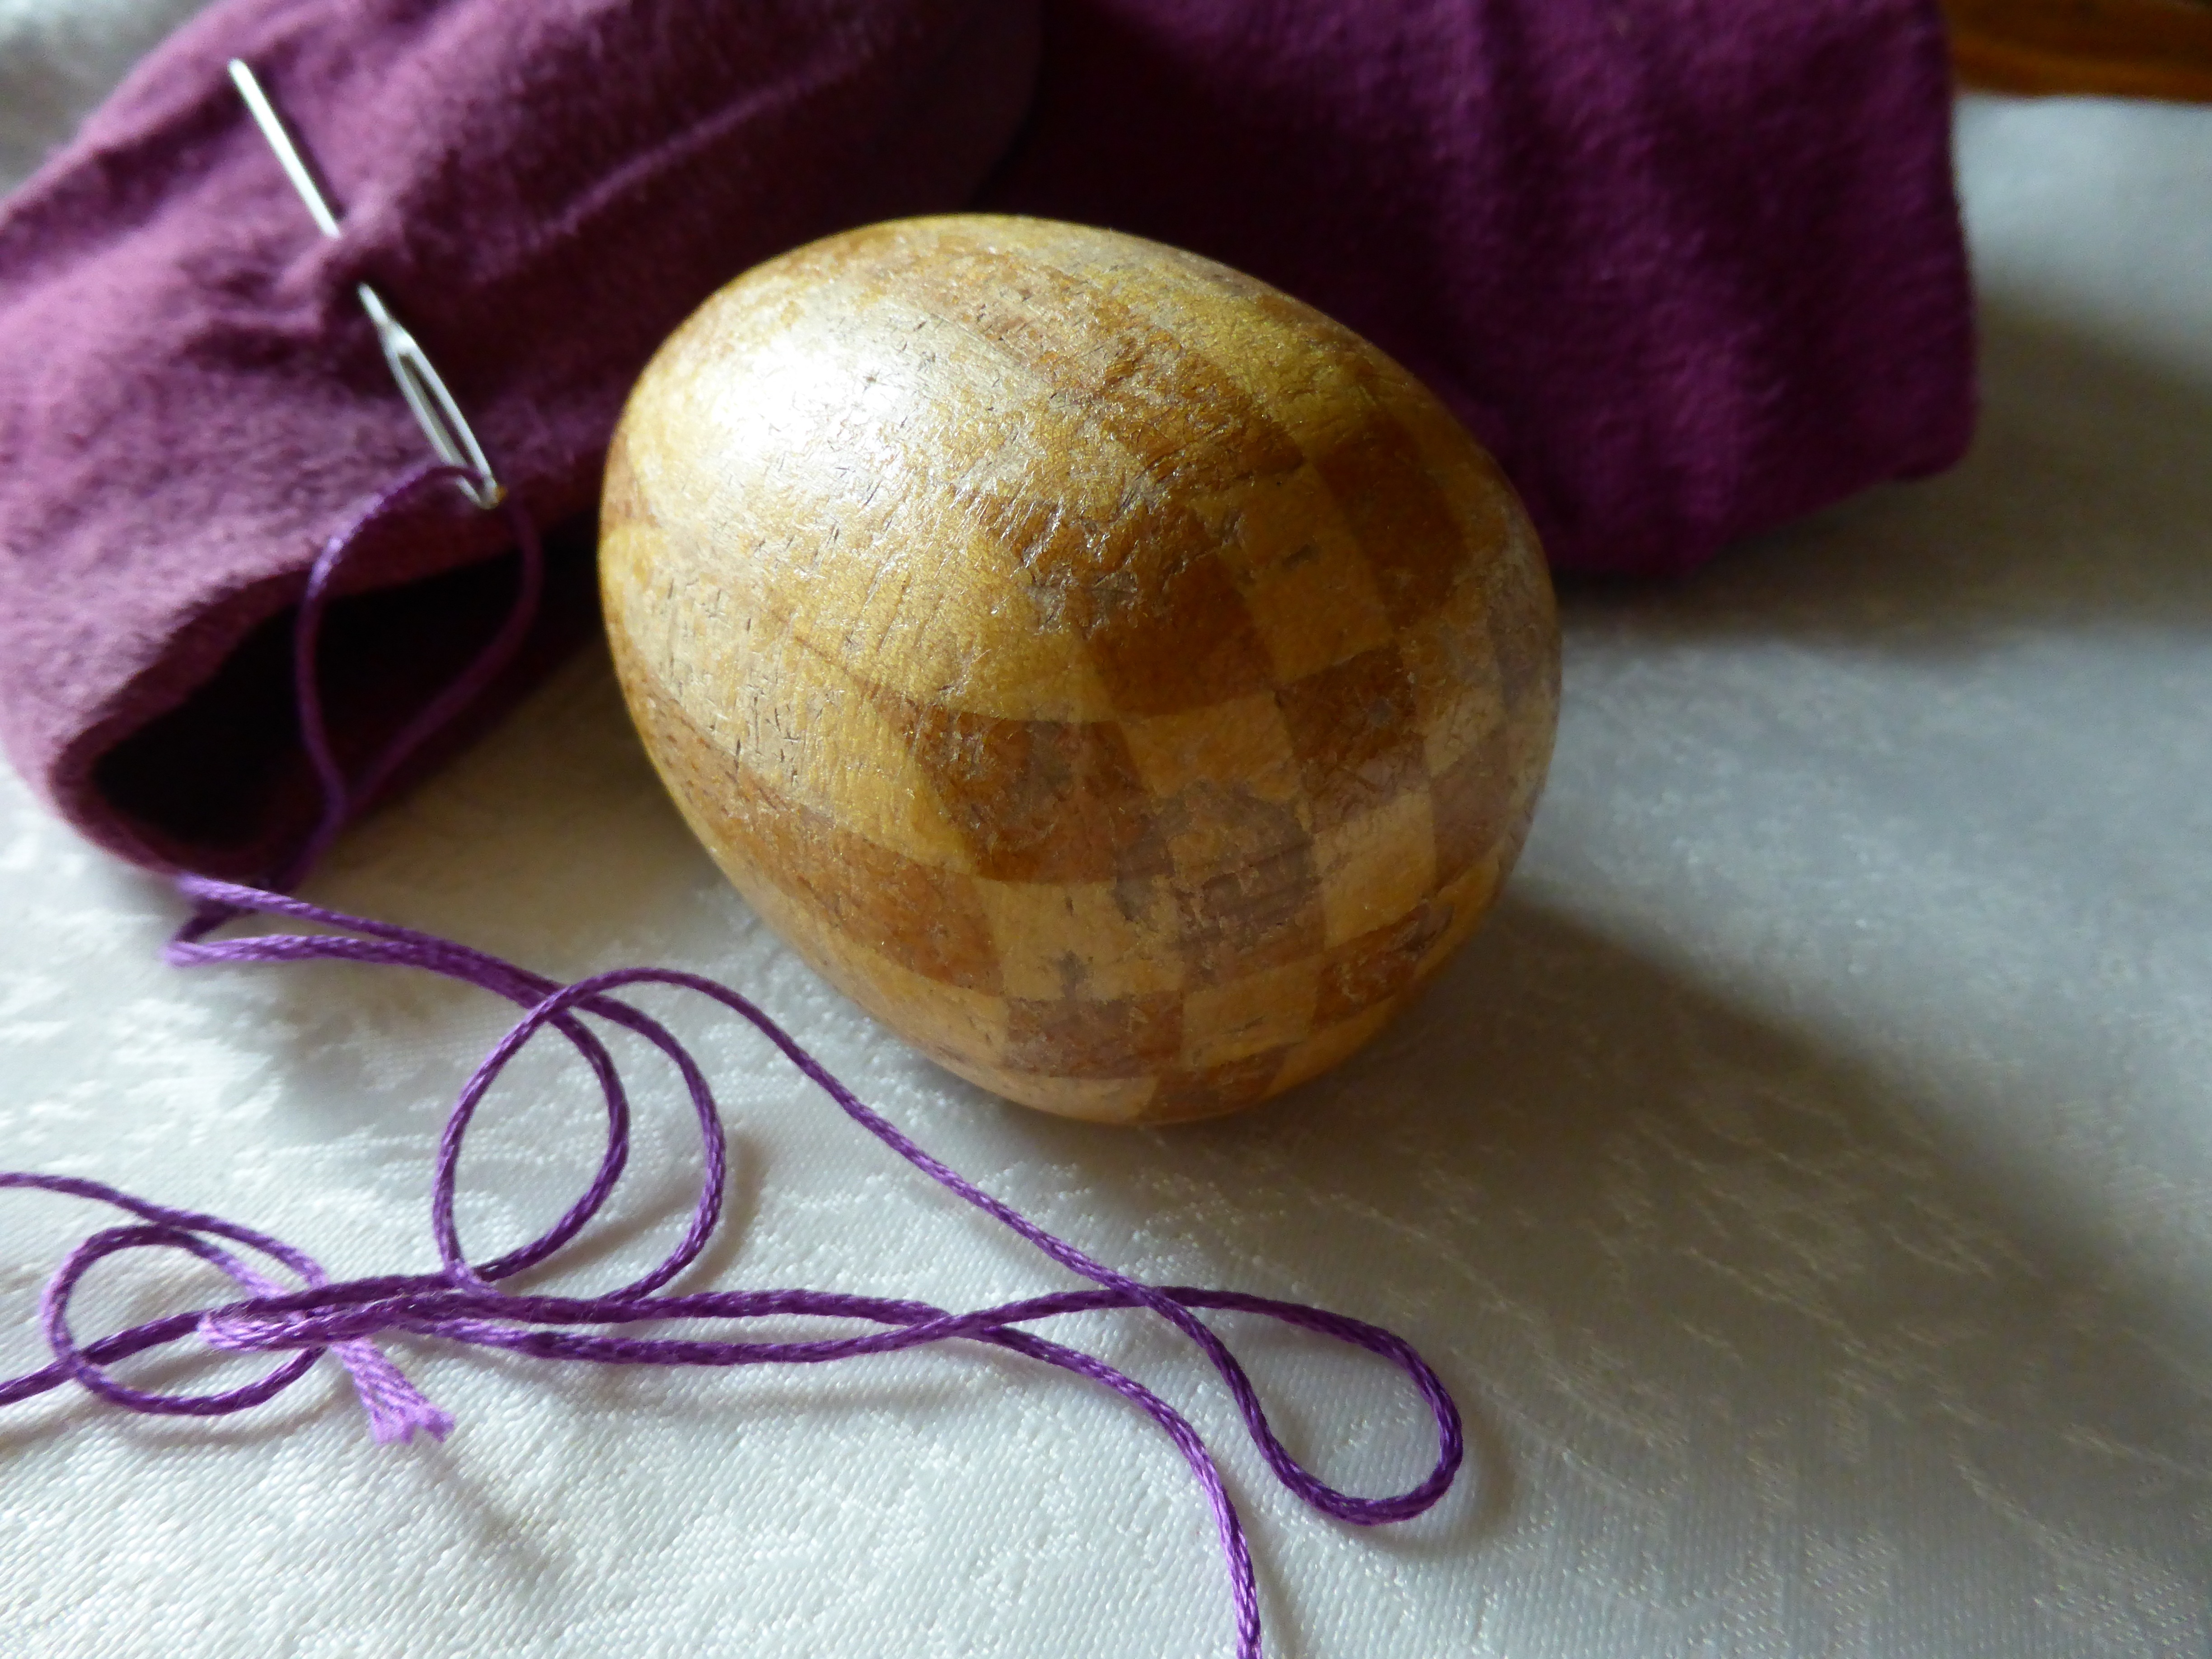
needle, wood, hole, purple, repair, produce, material, egg, thread, sew, jewellery, patch, textile, art, pantyhose, shape, twist, stockings, hand labor, stuff, fashion accessory, stopfei, wooden egg